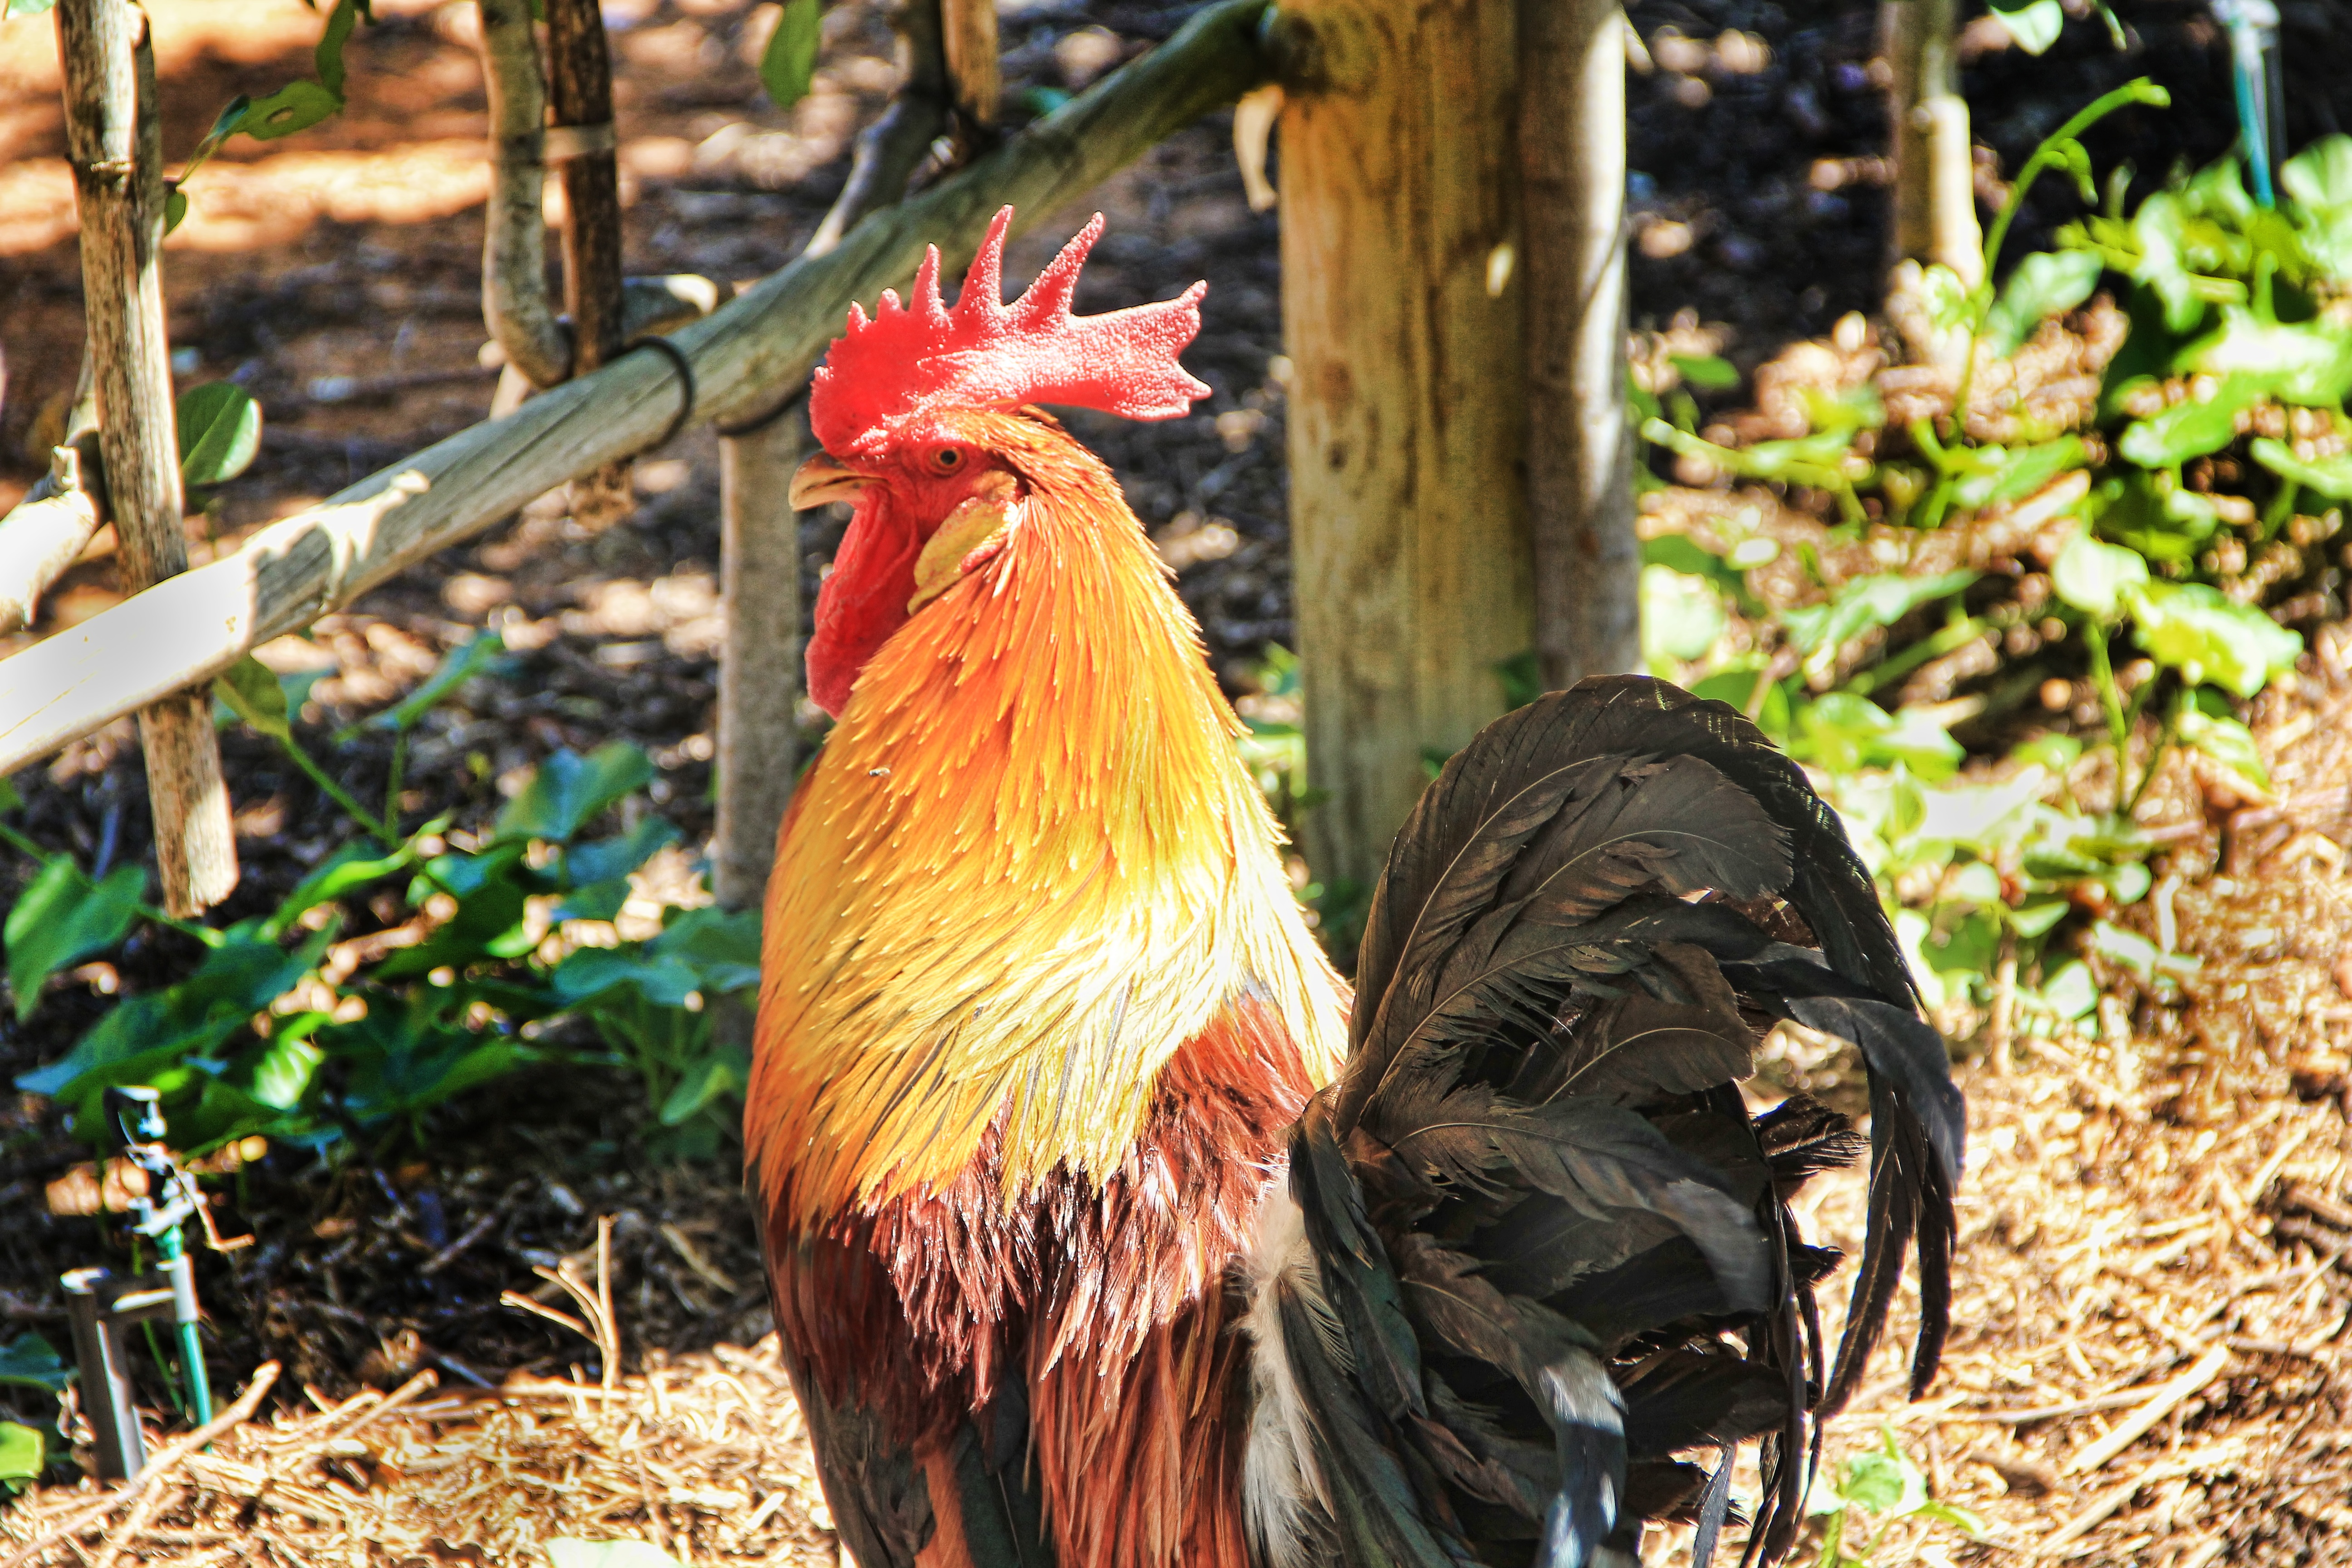
bird, farm, colorful, feather, chicken, fowl, fauna, rooster, poultry, galliformes, vertebrate, hahn, cockscomb, phasianidae, male fowl, gockel